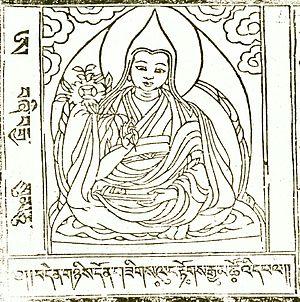
Lungtok Gyatso, né le 20 janvier 1806 à Dan Chokhor et mort le 26 mars 1815 à Lhassa, est le 9ᵉ dalaï-lama.